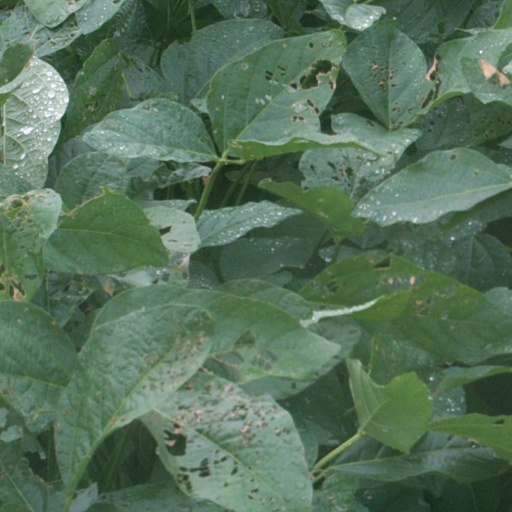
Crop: soybean